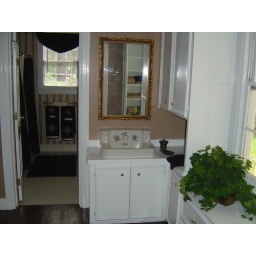
Upstairs bathroom in master bedroom